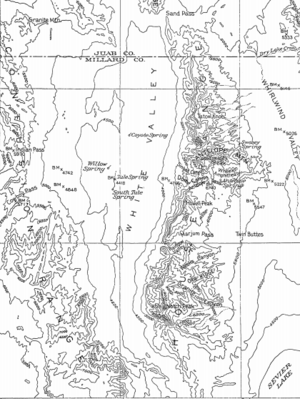
Carte topographique du chaînon House par Karl Grove Gilbert
Le chaînon House est un massif montagneux de la province géologique de Basin and Range, région du Grand Bassin, situé dans le comté de Millard, dans l'Ouest de l'Utah, aux États-Unis. Le chaînon House est distant d'environ 65 km de la ville de Delta.